Hajong people

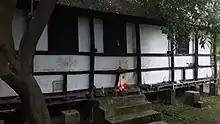
A traditional Hajong Granary has no doors in order to prevent the goddess of wealth and fortune, Lukkhi Dyao, from running away.

Women of this tribe chiefly wear "pathin", a wrap-around skirt that covered the upper and lower part of the body from the bust till the calf of the leg. Women in the upper class wore a long pathin which fell down to the floor while women in the lower class wore a shorter pathin which length reaches to the ankle. The pathin is a horizontally striped, colourful, rectangular piece of cloth with alternate layers of different colours between red stripes and thick horizontal borders. The pathin, also called pate or pâthni, consists of two main sets of stripes: the kan and the gao. If the pathin is observed with the stripes parallel to the horizon, the kan appears to be on the top and bottom ends of the pathin, while the gao is the larger central portion of the pathin. Red is the main colour used in the "rangapathin", which is worn by young women; while middle-aged women tend to wear pathins with lesser stripes in shades of green. Women, while working on the fields use the "kompes" as a "banong" or belt. The compes is a brocaded scarf mostly used by men, but often women use it to tie their waists. Menfolk wear a woven piece of cloth called "ningti" or "bhijâ kapur", it is worn in the fashion of a dhoti. During winters, both men and women cover their bodies with a traditional brocaded shawl called "Argon" and men keep their necks warm with a kompes. Other kind of clothes used by the Hajongs are gamsa similar to the Assamese gamosa and pasra, an embroidered light shawl. "Buksuli" is the traditional shirt used by men.